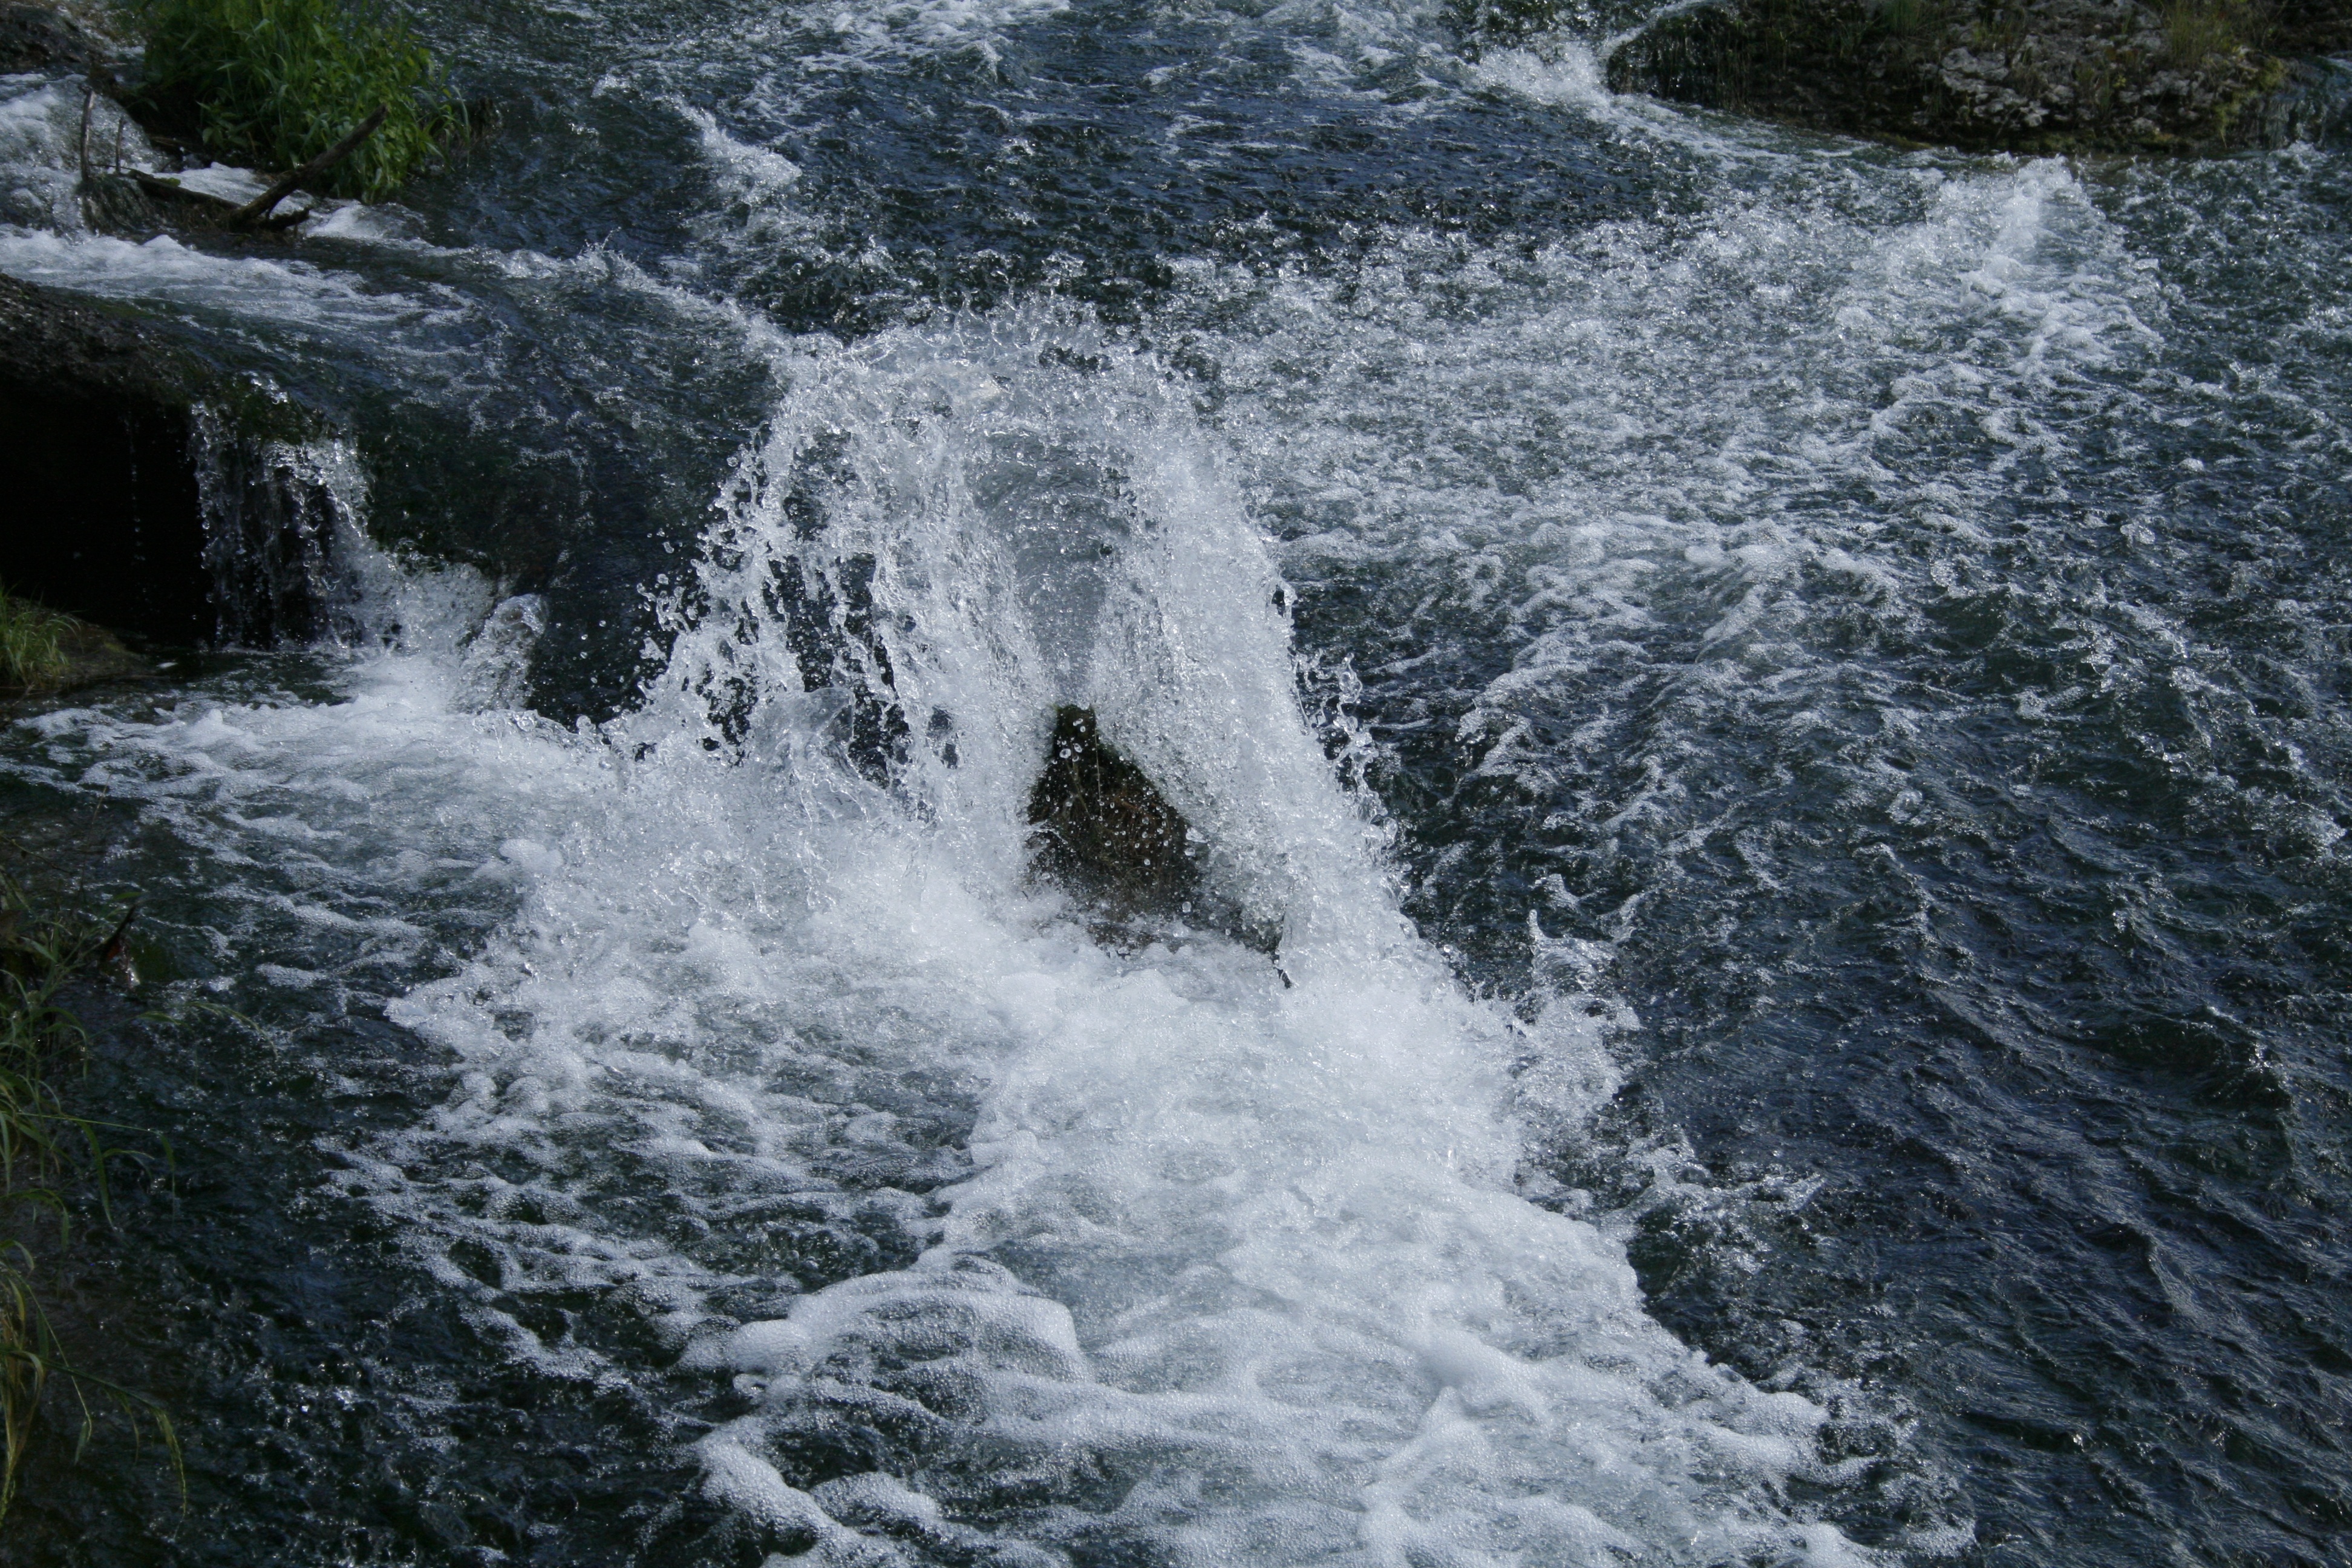
water, waterfall, river, stream, rapid, blue, body of water, wasserfall, water feature, watercourse, geological phenomenon, wind wave